Soyuz TMA-05M

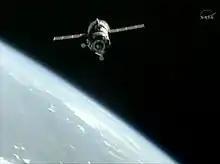
The spacecraft shortly before docking with the ISS on 17 July 2012.

As part of its phasing maneuvers to catch up with the ISS, 3.5 and 4.5 hours into the mission, the Soyuz Spacecraft performed two large SKD Main Propulsion System Burns changing the vehicle's speed by 41.5 m/s and 23.9 m/s, respectively. These burns were followed by a minor maneuver on July 16 for a velocity change of two m/s. The on time automated docking sequence began at 2:31 GMT on July 17, 2012.